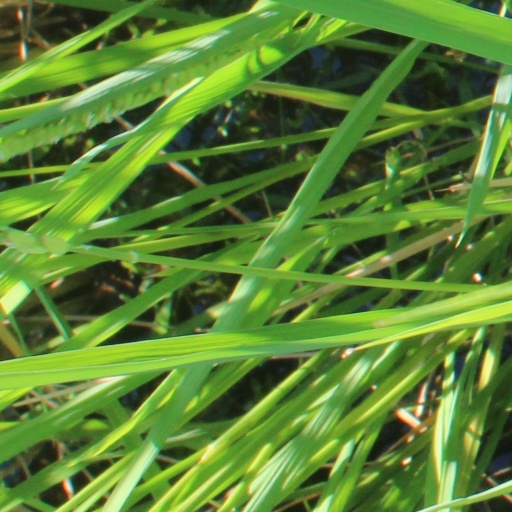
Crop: rice